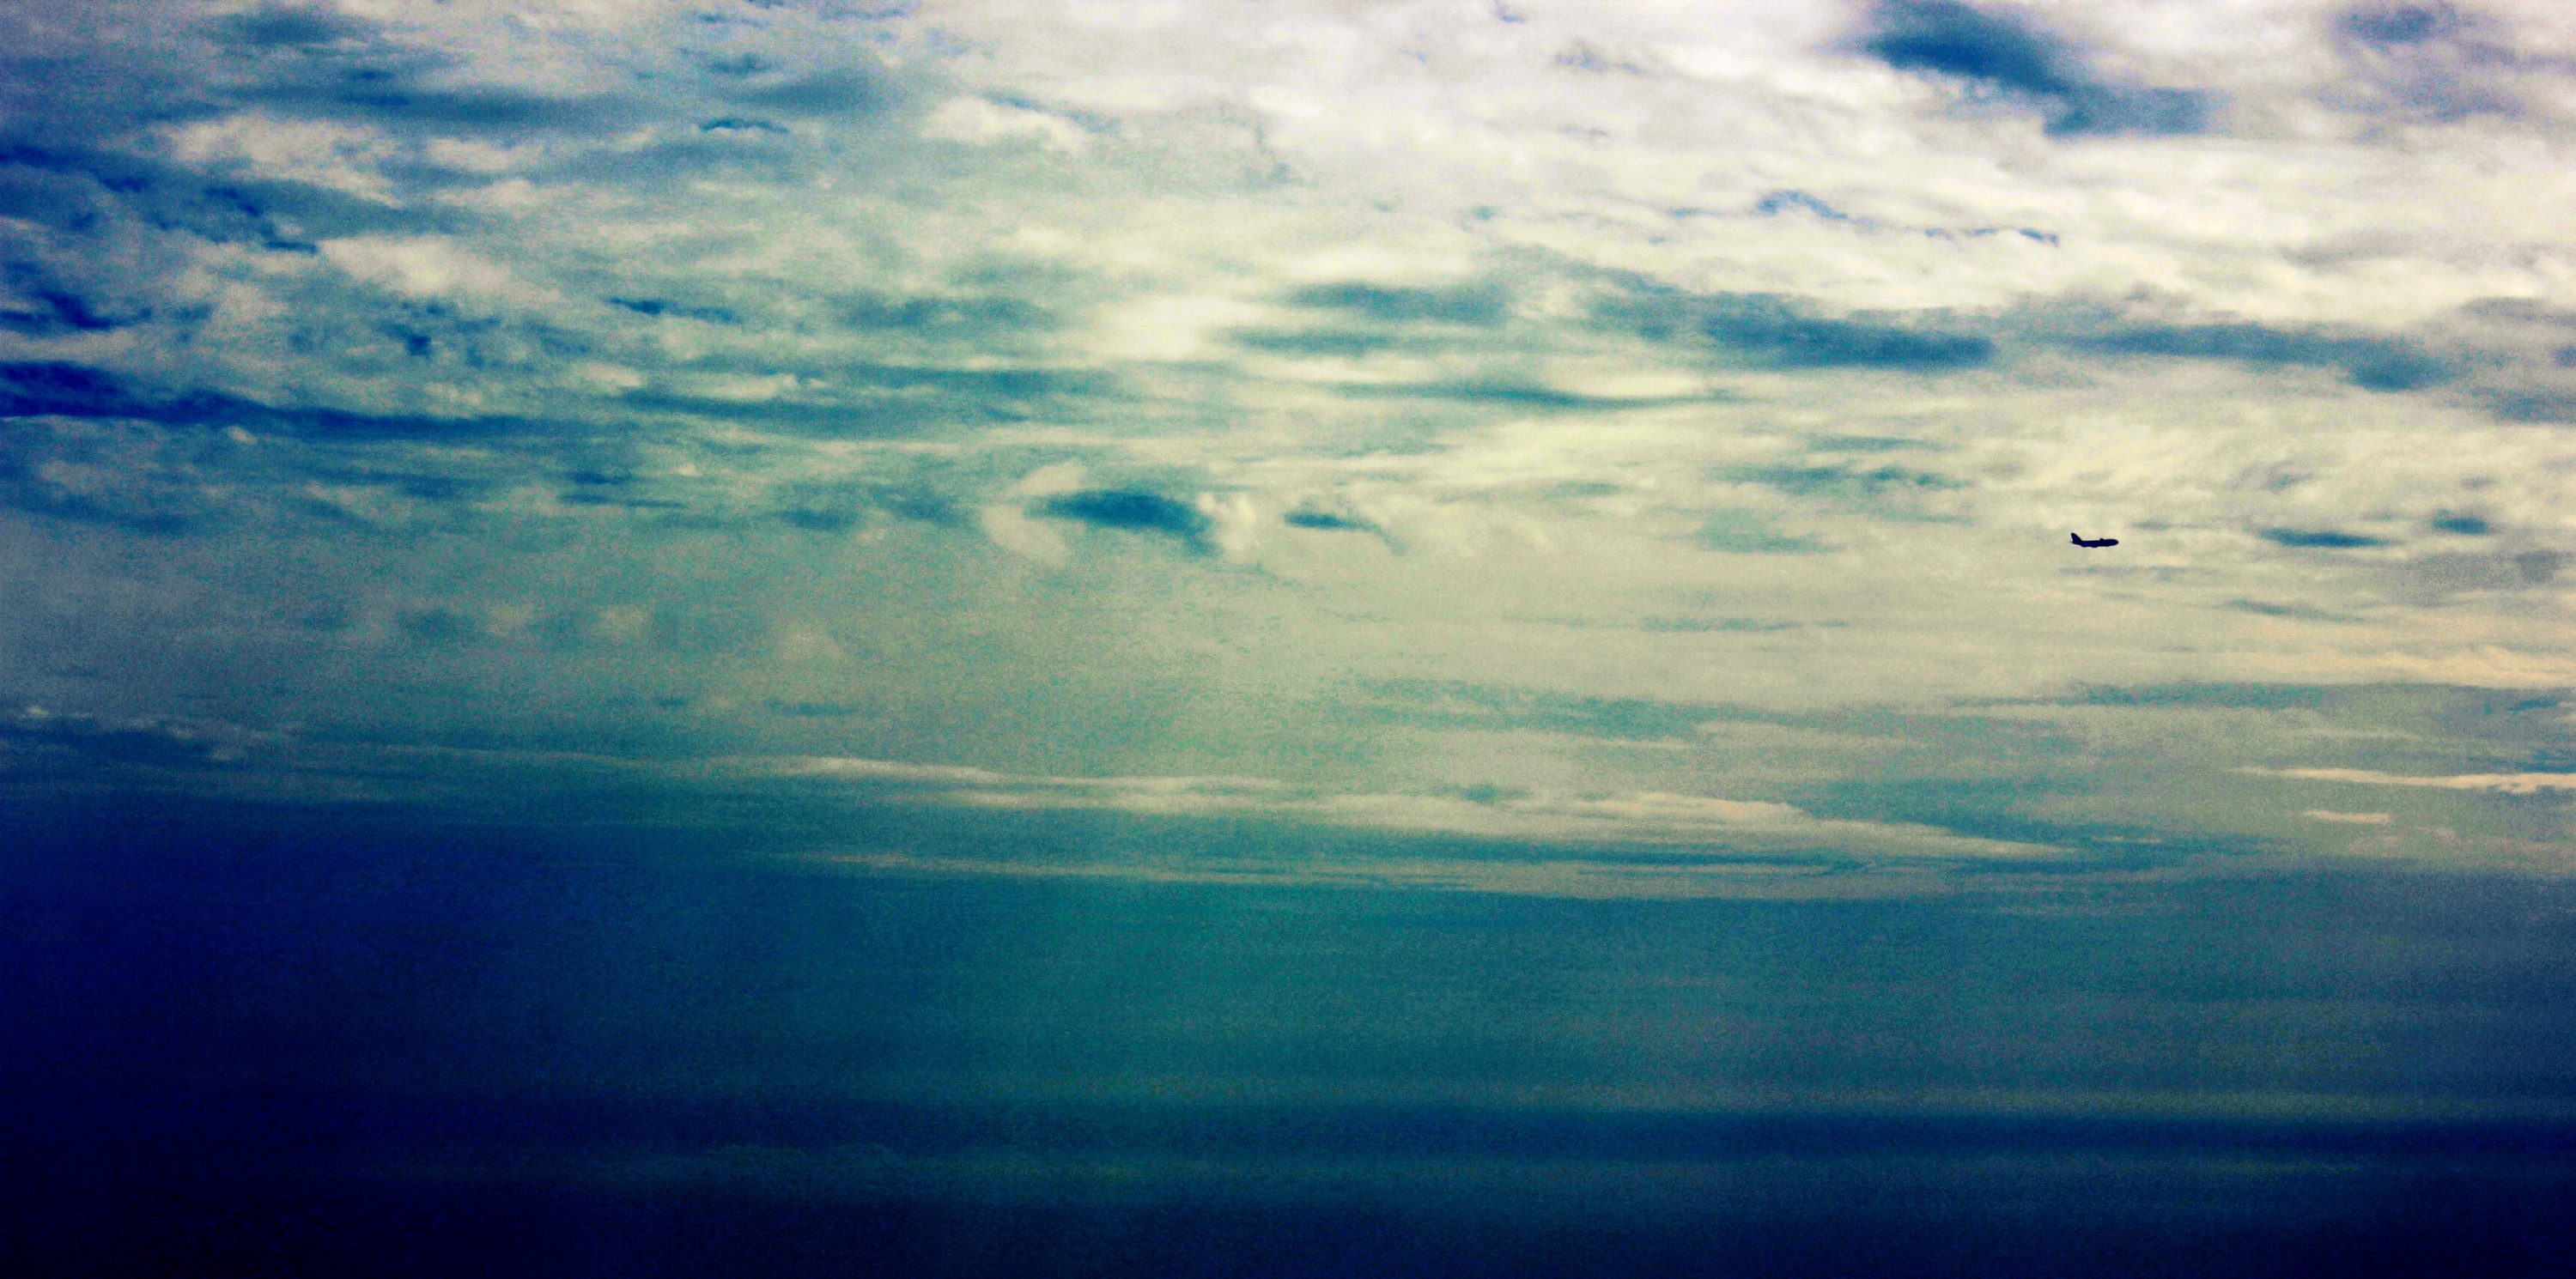
sea, ocean, horizon, cloud, sky, sunrise, sunset, sunlight, morning, wave, dawn, atmosphere, dusk, evening, reflection, afterglow, meteorological phenomenon, atmospheric phenomenon, atmosphere of earth, wind wave